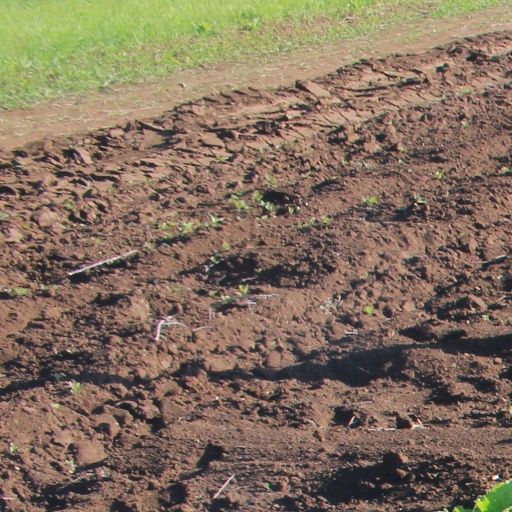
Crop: sugar beet